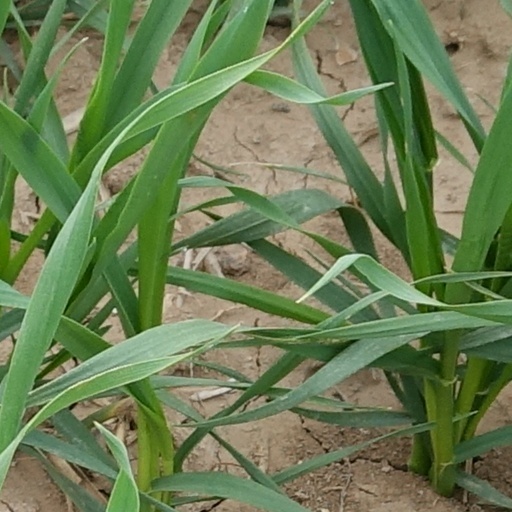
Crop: wheat